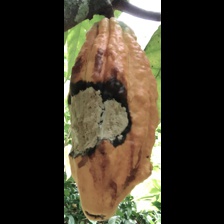
Label: moniliophthora